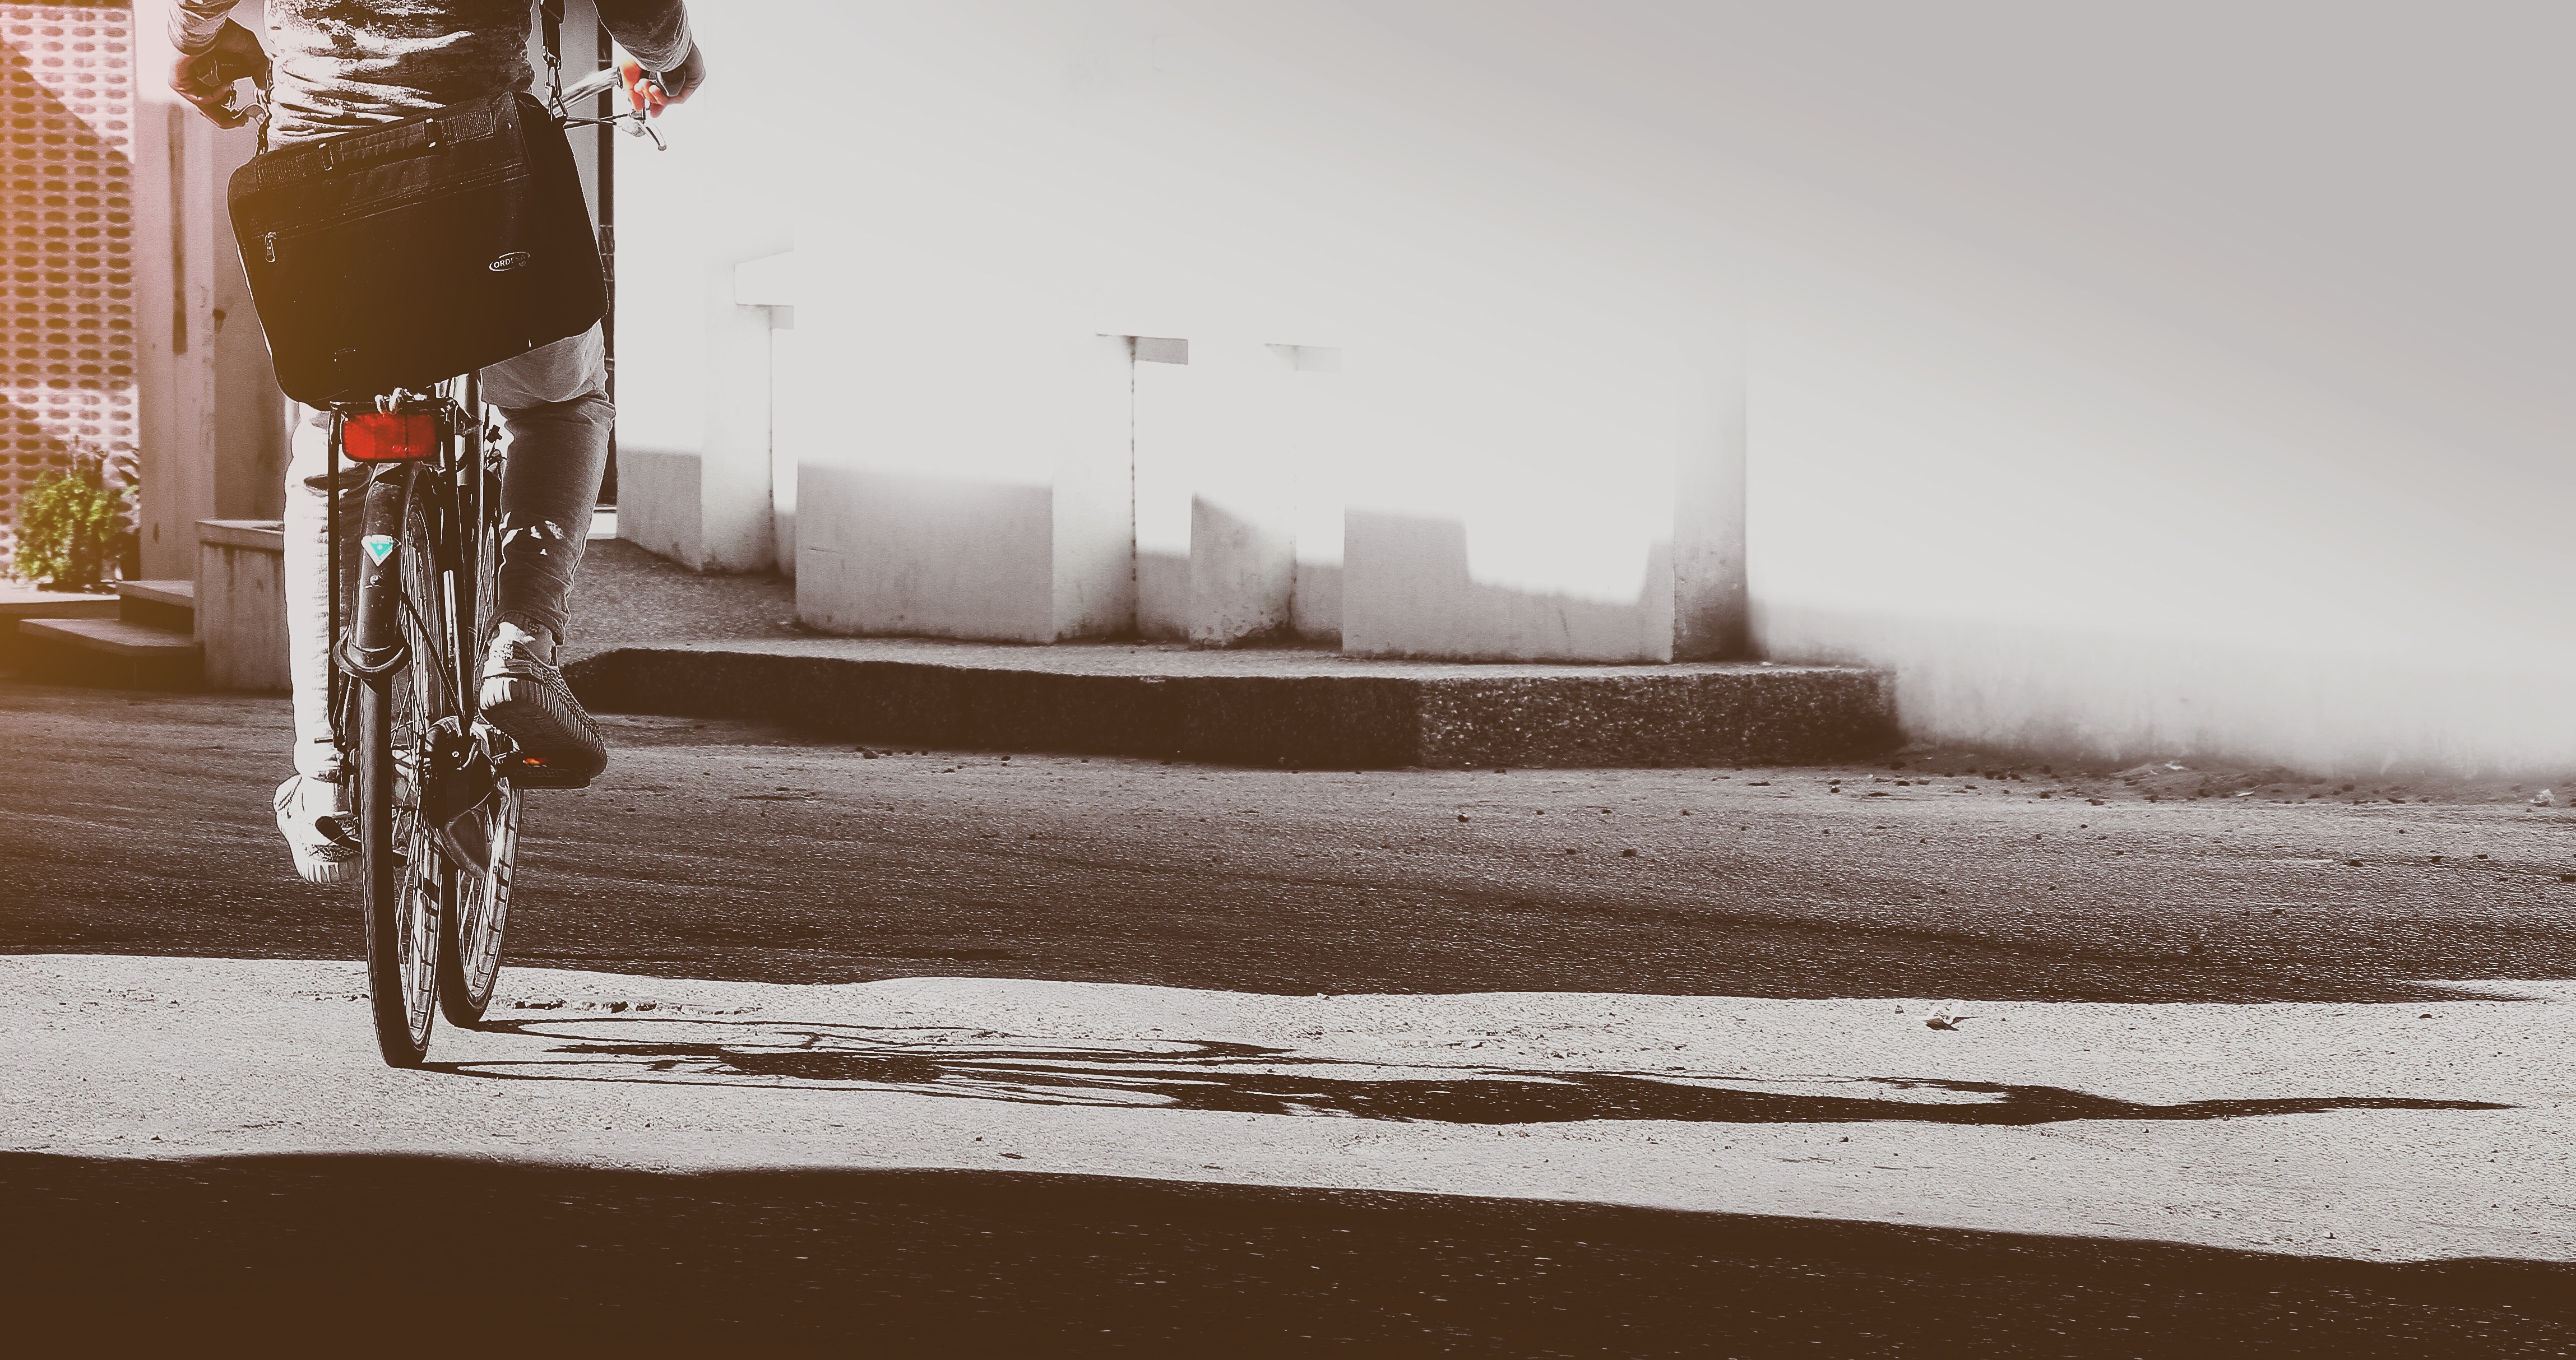
sand, snow, winter, wood, white, morning, color, weather, season, photograph, shape